Everard Digby

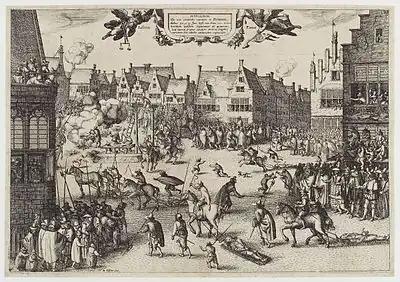
Print of members of the Gunpowder Plot being hanged, drawn and quartered

Digby was tried on the same day as seven of his surviving co-conspirators, in Westminster Hall, on Monday 27 January 1606. As the king and his family watched in secret, the charges against the plotters were read aloud. Alone amongst them Digby pleaded "Guilty", and was tried on a separate indictment. Dressed in a black satin suit and "tuff taffetie gown", he gave a short and moving speech, defending his actions by explaining his affection for Catesby, and the cause of his religion. He accused King James of reneging on his promises of toleration for Catholics, and told of his fears of harsher laws against recusancy. He also pleaded on behalf of his family, that they should not pay for his actions, before making a final request to be beheaded. His words fell on mostly deaf ears. The prosecution poured scorn on James's supposed perfidy, and ridiculed Digby for asking for leniency where he would have given none. Along with the other plotters, he was found guilty. As they were led from the hall, Digby exclaimed: "If I may but hear any of your lordships say, you forgive me, I shall go more cheerfully to the gallows." The reply came back, "God forgive you, and we do."